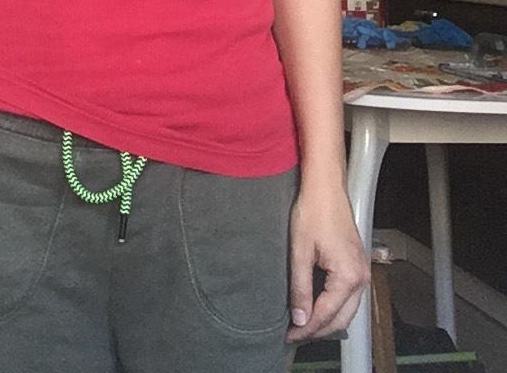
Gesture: no_gesture